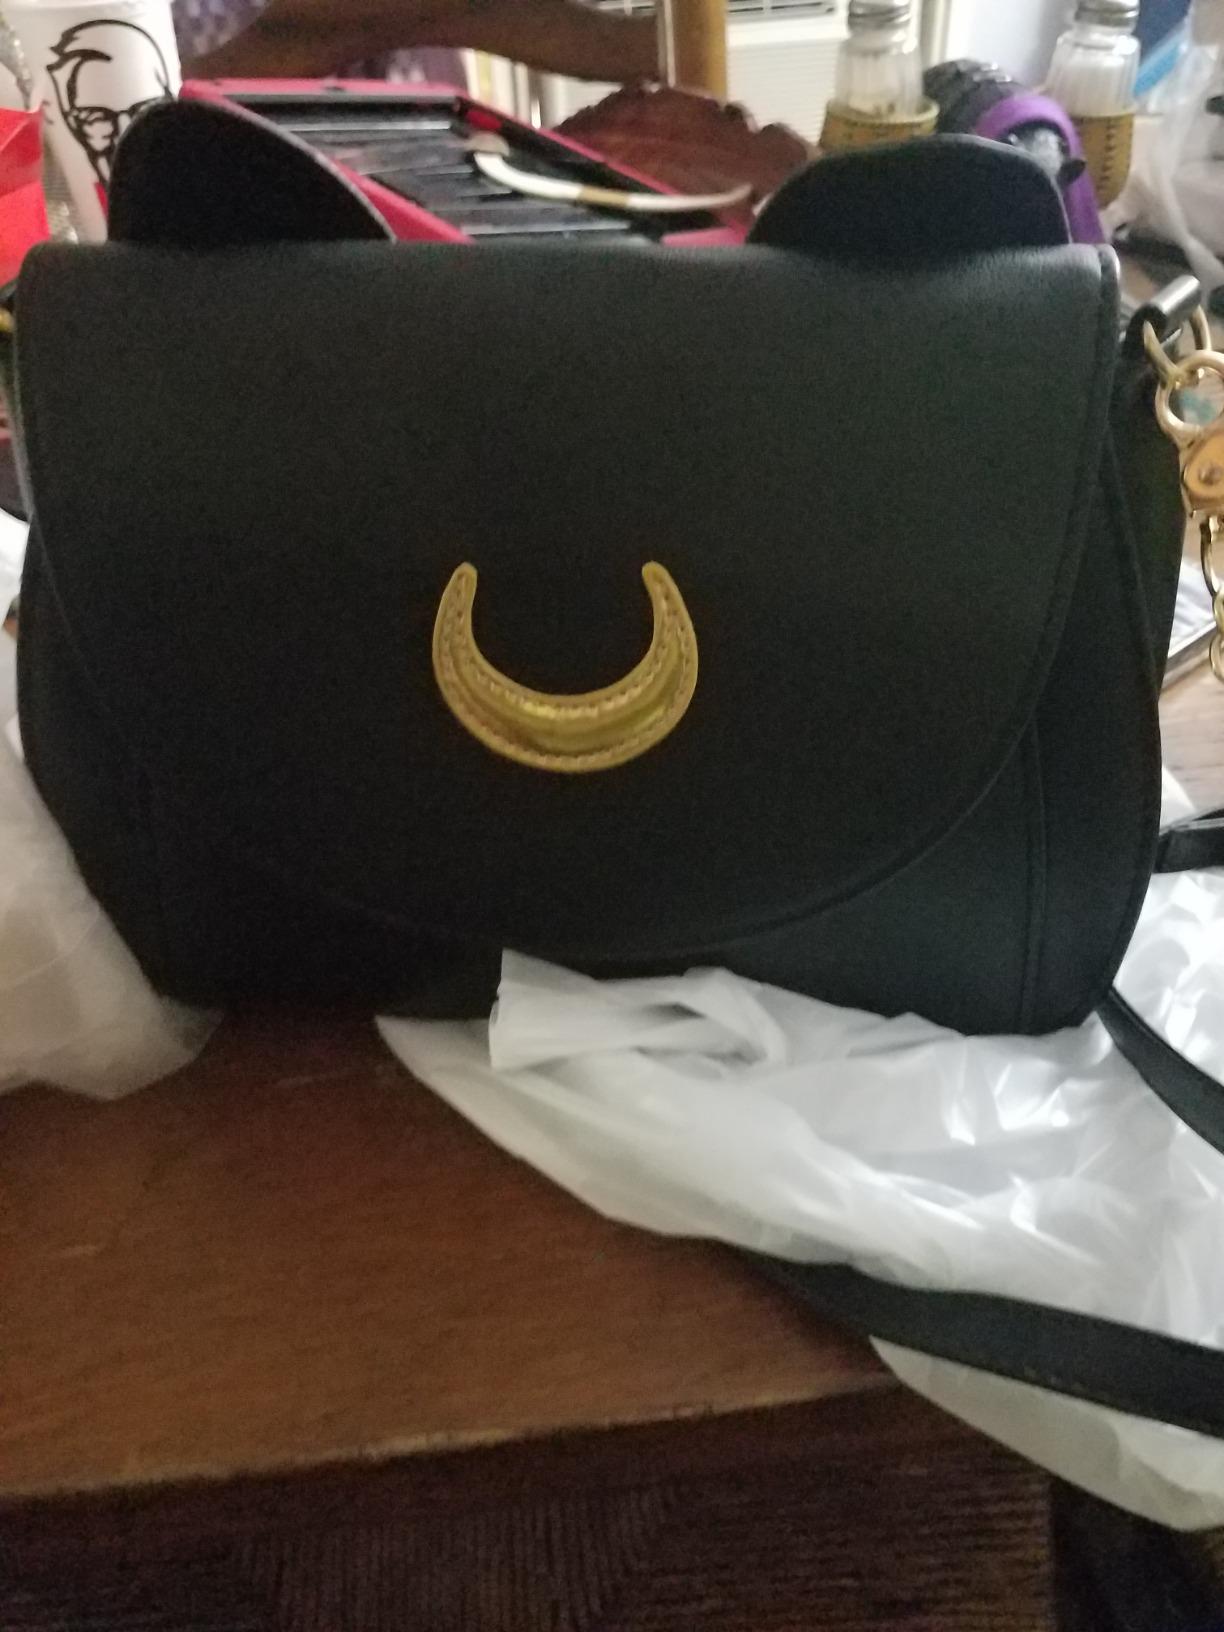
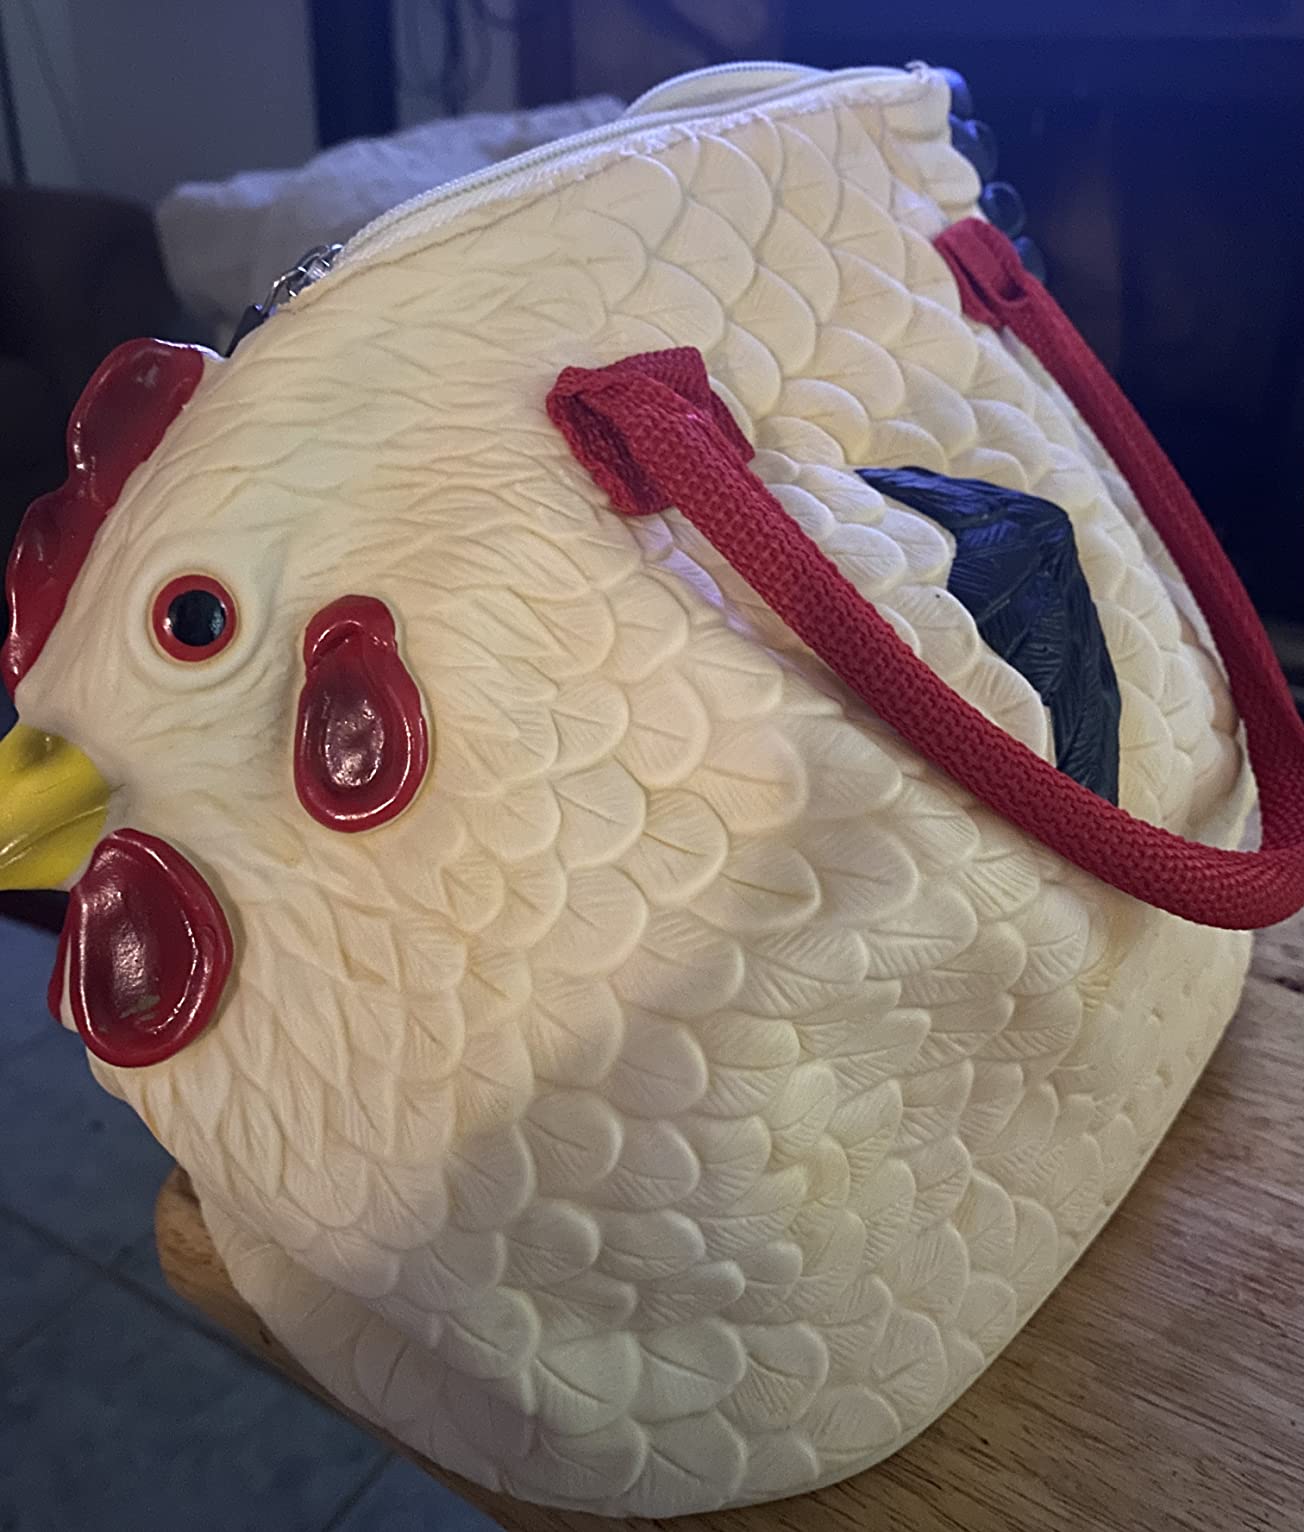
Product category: accessories_handbag
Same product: no